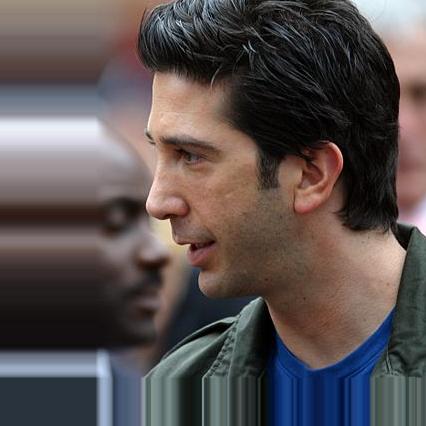
Age: 38